1992 Israeli legislative election

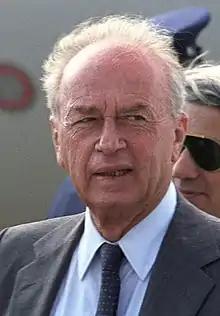
The Labor Party chairman Yitzhak Rabin. After winning the 1992 elections, Rabin managed to form the first Labor-led government in 6 years, supported by a coalition with Meretz, a left-wing party, and Shas, a Mizrahi ultra-orthodox religious party.

Labour's Yitzhak Rabin formed the twenty-fifth government on 13 July 1992, including Meretz and Shas in his coalition, which had 17 ministers. Hadash and the Arab Democratic Party also supported the government despite not being coalition members. Shas left the coalition in September 1993, and Yiud joined in January 1995.